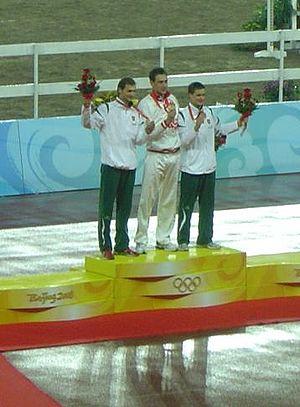
Andreï Sergueïevitch Moïsseïev, né le 3 juin 1979 à Rostov-sur-le-Don, est un athlète russe, double champion olympique de pentathlon moderne en 2004 à Athènes puis en 2008 à Pékin.
Edvinas Krungolcas, né le 21 janvier 1973, est un athlète lituanien spécialiste du pentathlon moderne. Médaillé à multiples reprises en individuel et en équipe lors des championnats d’Europe et du monde, il devient vice-champion olympique à 35 ans aux jeux olympiques de 2008 à Pékin.
Andrejus Zadneprovskis, né le 31 août 1974 à Kaliningrad, est un athlète lituanien spécialiste du pentathlon moderne. Il a obtenu la médaille d’argent lors des jeux olympiques d'été de 2004 à Athènes et la médaille de bronze lors des jeux olympiques de 2008 à Pékin.